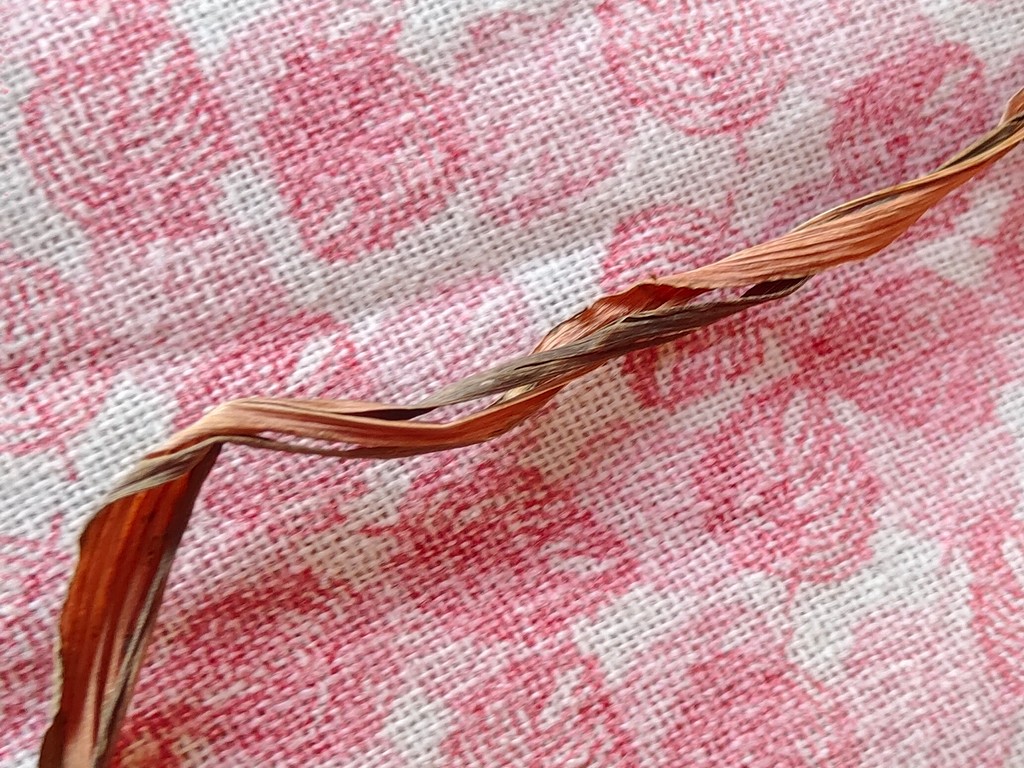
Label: Dried